HeadBlade

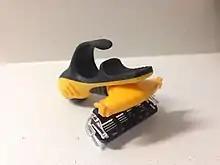
The HeadBlade MOTO

HeadBlade's first commercial product was the HeadBlade Classic, introduced in 1999. The unorthodox design of the Classic was made as a response to the difficulties of head shaving with a regular razor.